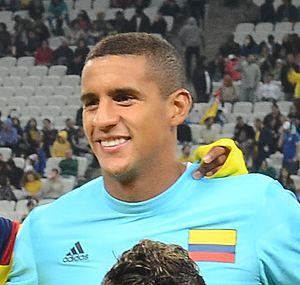
Cristian Bonilla est un footballeur colombien né le 2 juin 1993 à Manizales. Il évolue au poste de gardien de but.